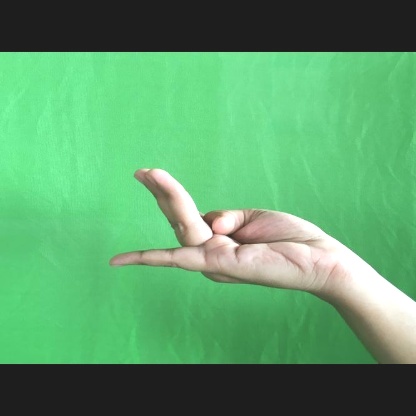
Mudra: Chaturam